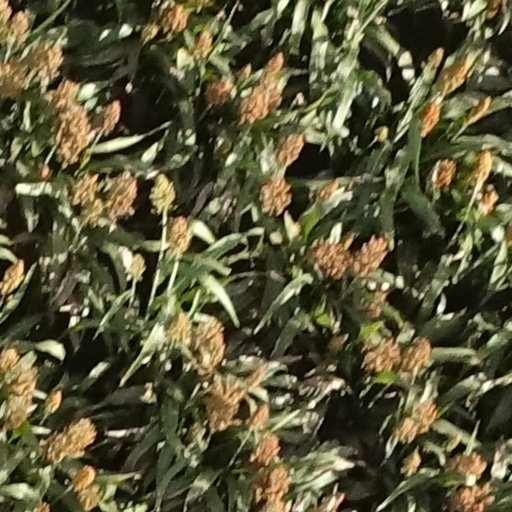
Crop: sorghum